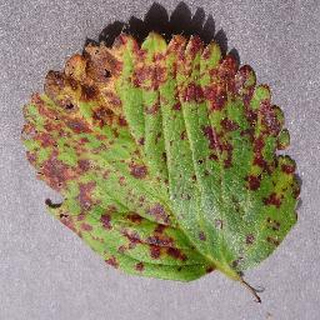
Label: strawberry_leaf_scorch